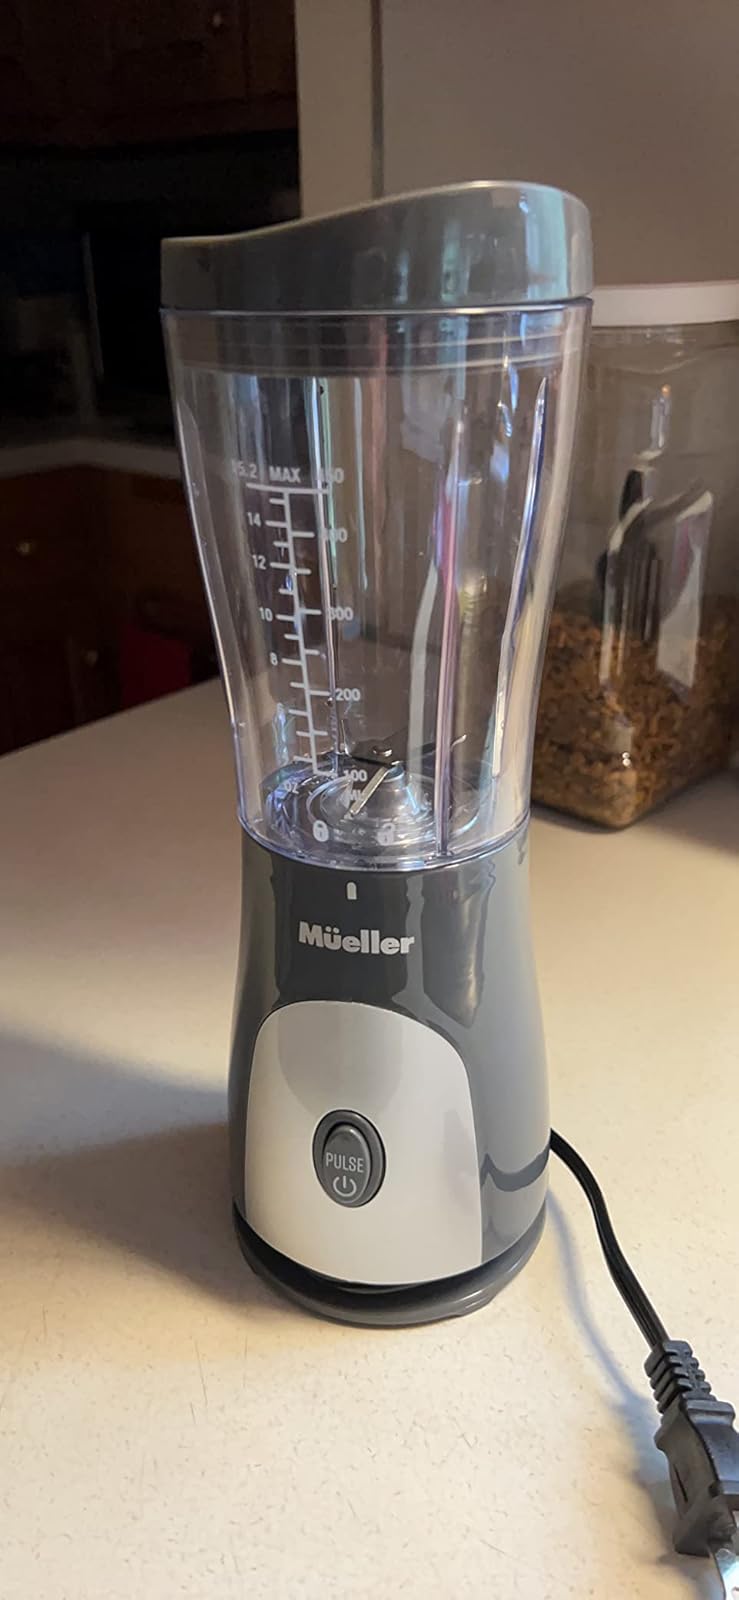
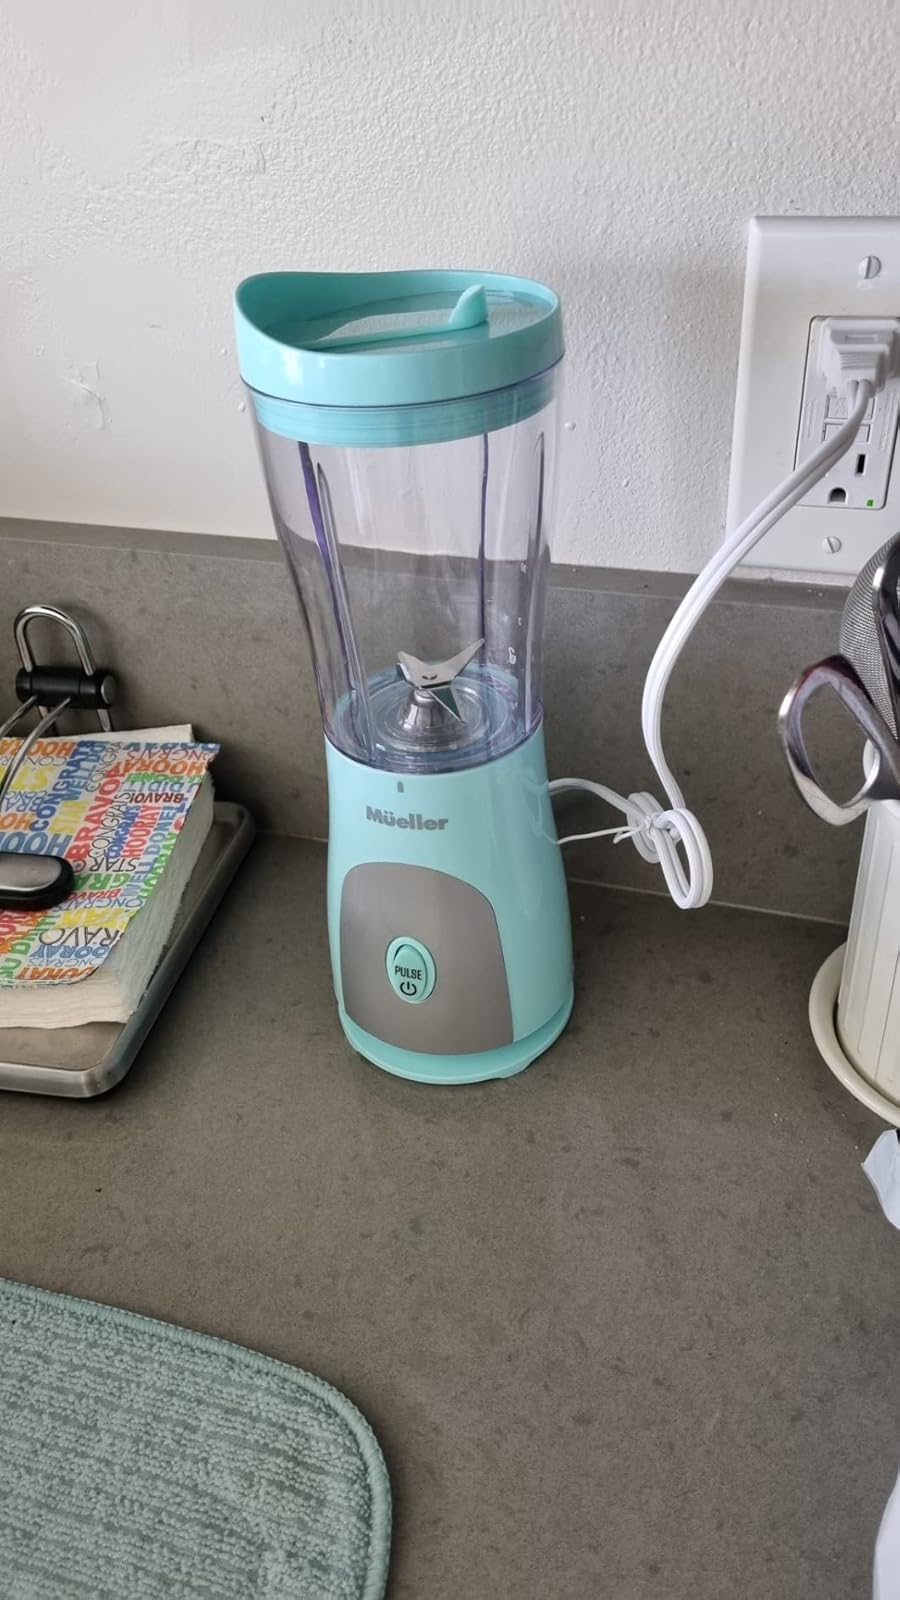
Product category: items_blender
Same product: no